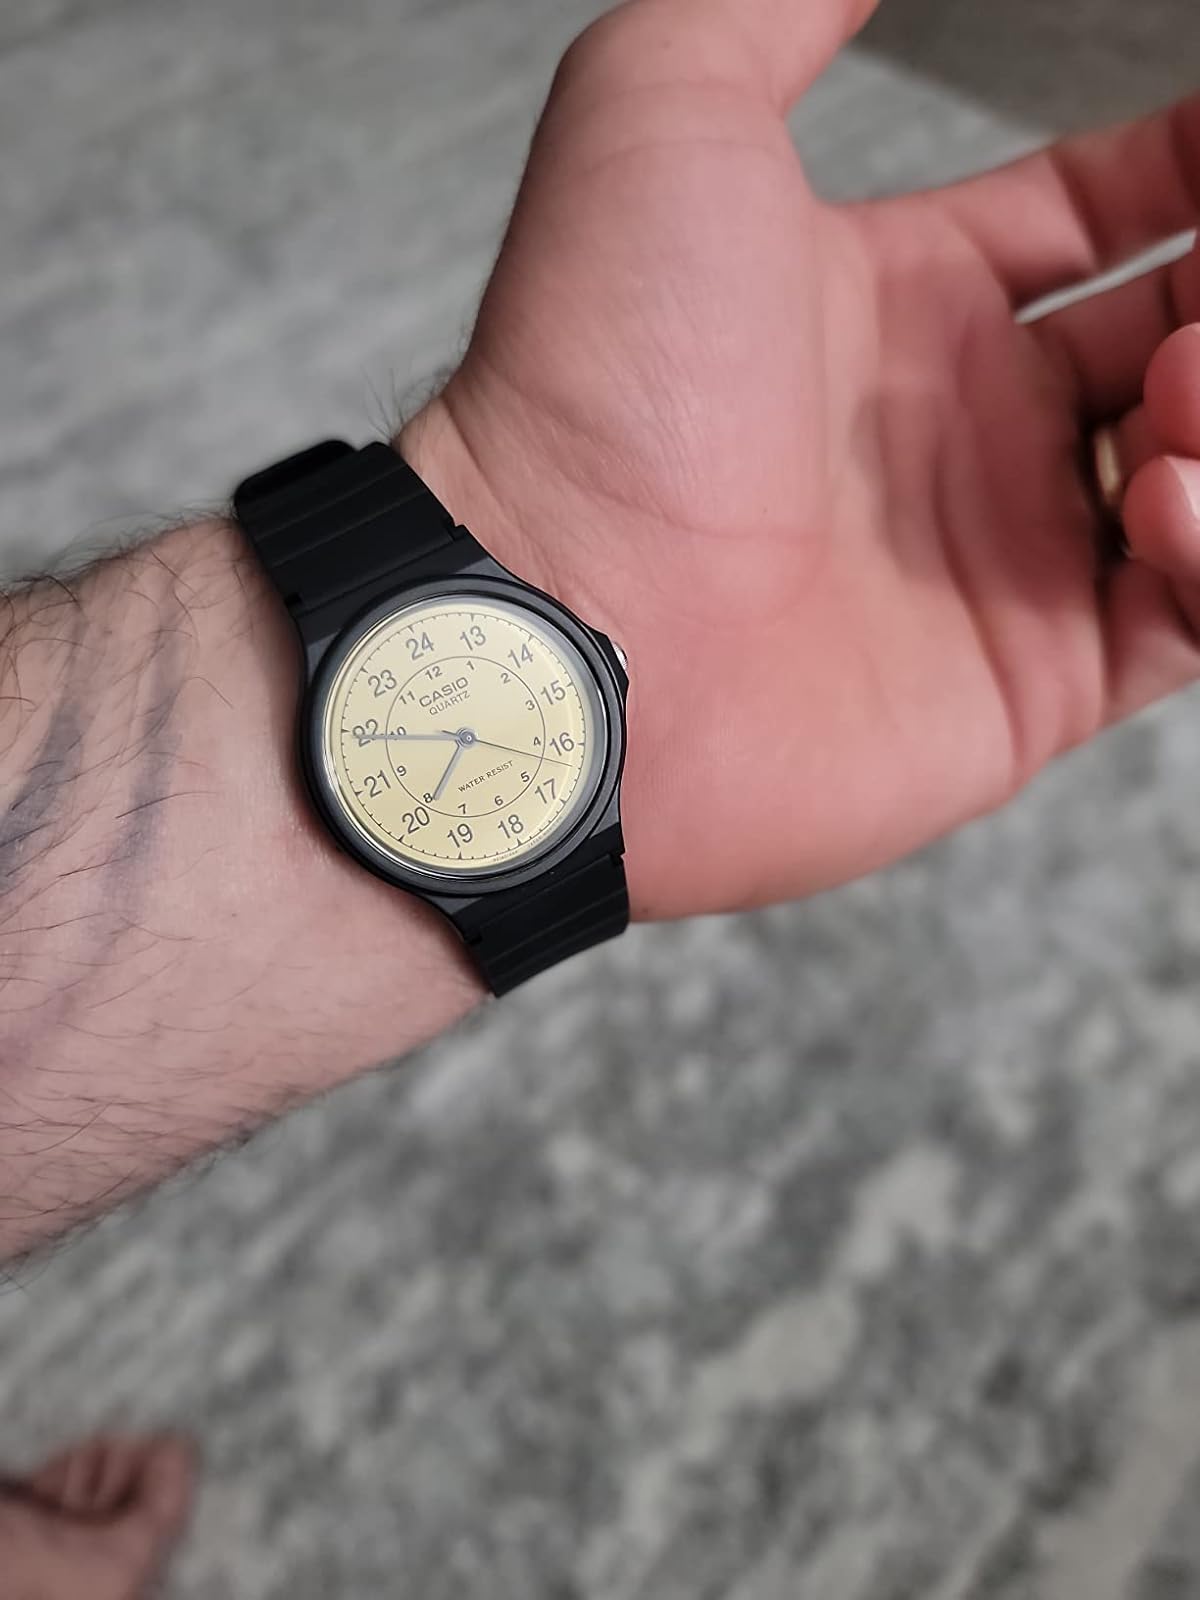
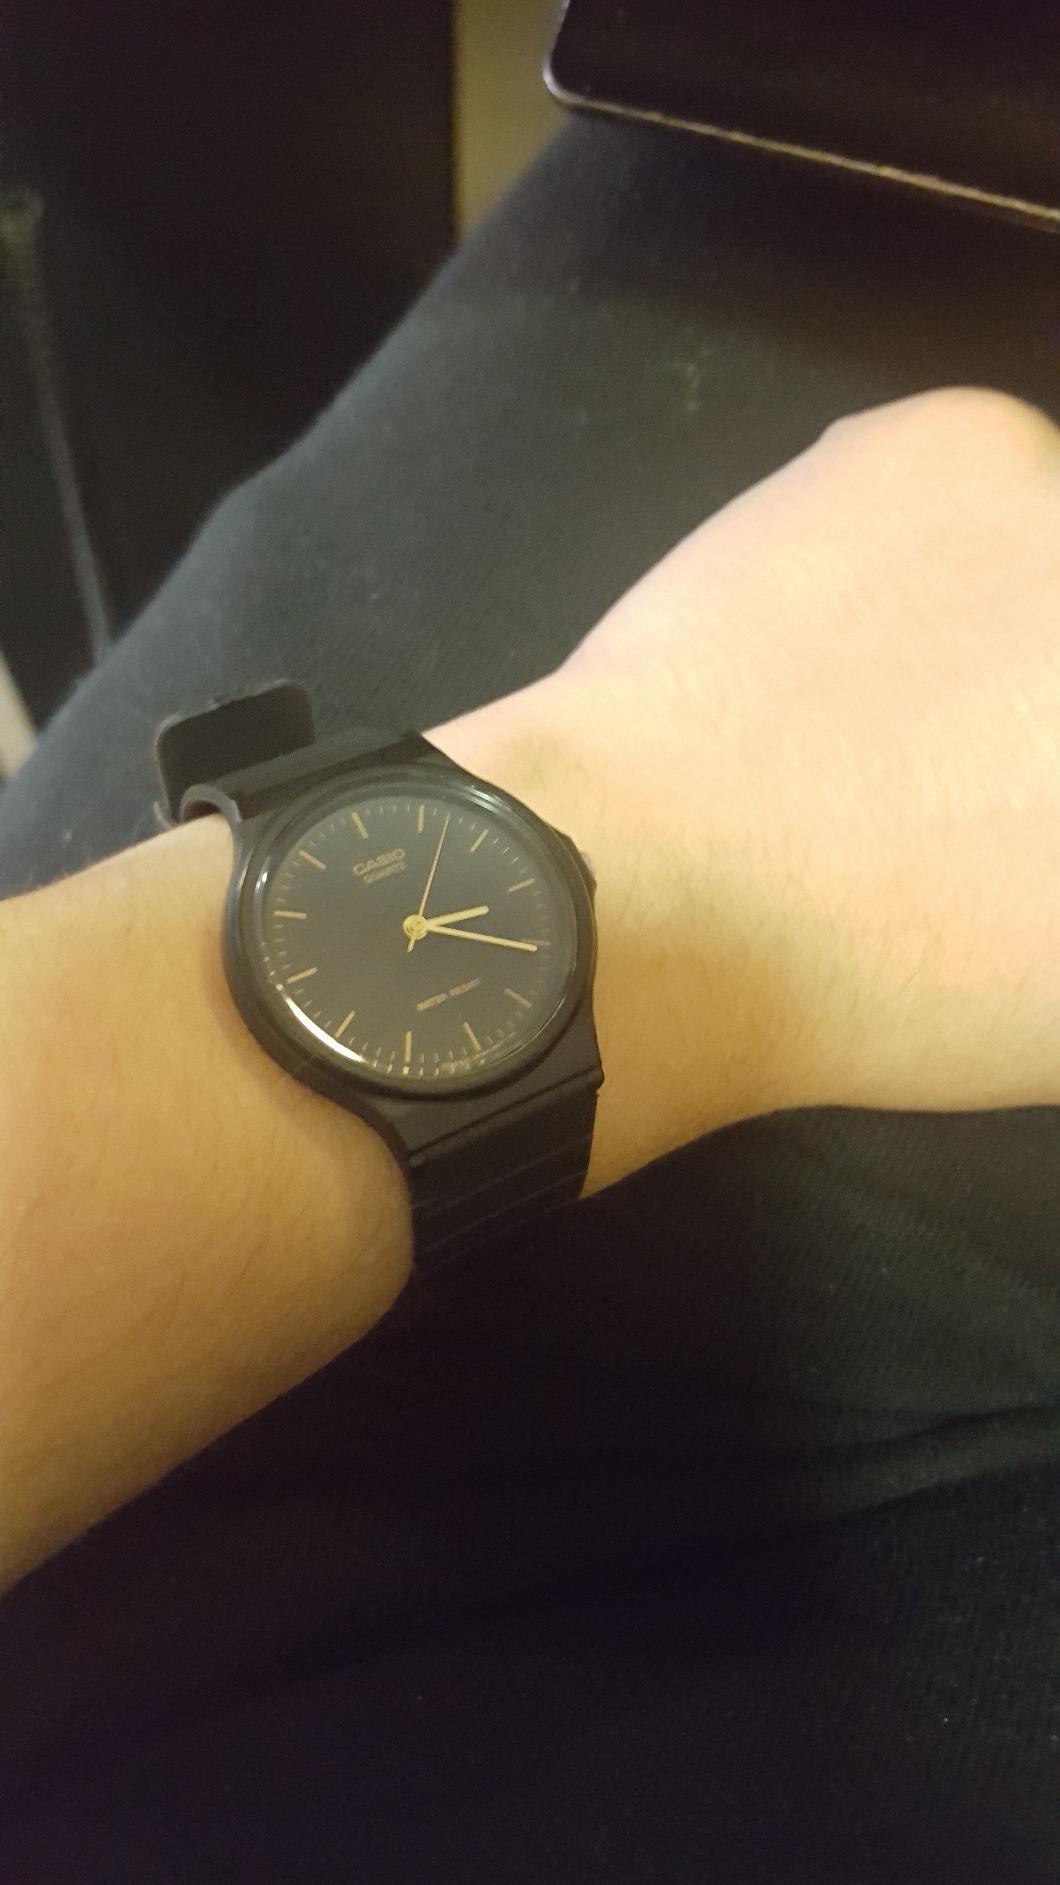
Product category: accessories_watch
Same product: no